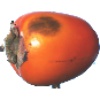
Label: Kaki 1